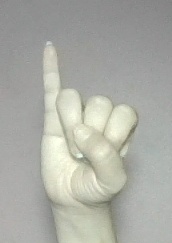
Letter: meem